Masha Klinova

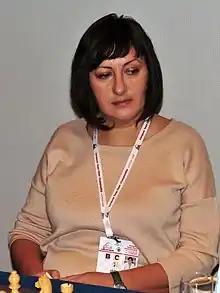
Klinova in 2013

Masha Klinova (Jarmolinskaya, born 18 November 1968) is an Israeli chess player who holds the FIDE title of Woman Grandmaster (WGM, 1996). She is a two-timeswinner of Israeli Women's Chess Championship (1992, 2010).